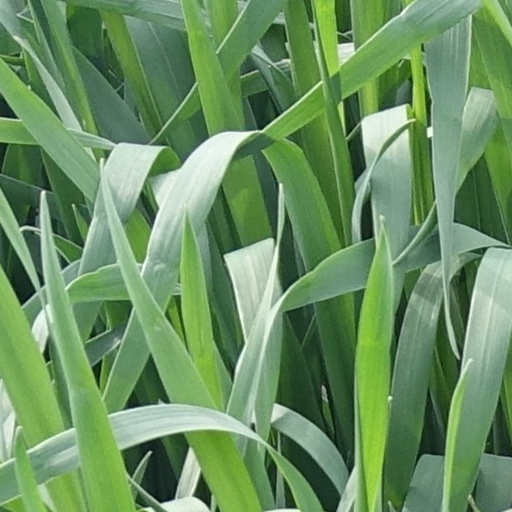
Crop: wheat